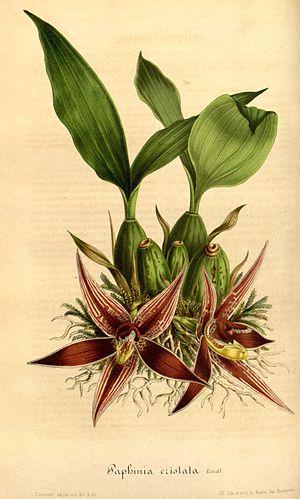
Paphinia cristata Lindl., est une espèce d'Orchidées appartenant à la sous-tribu des Stanhopeinae.